James Martineau

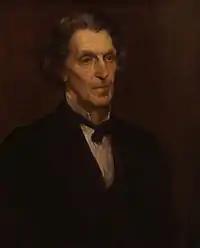
James Martineau - Replica (National Portrait Gallery) by George Frederic Watts, 1873

Martineau described some of the changes he underwent; how he had "carried into logical and ethical problems the maxims and postulates of physical knowledge," and had moved within narrow lines "interpreting human phenomena by the analogy of external nature"; and how in a period of "second education" at Humboldt University in Berlin, with Friedrich Adolf Trendelenburg, he experienced "a new intellectual birth". It made him, however, no more of a theist than he had been before, and he developed Transcendentalist views, which became a significant current within Unitarianism.